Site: brandenburg
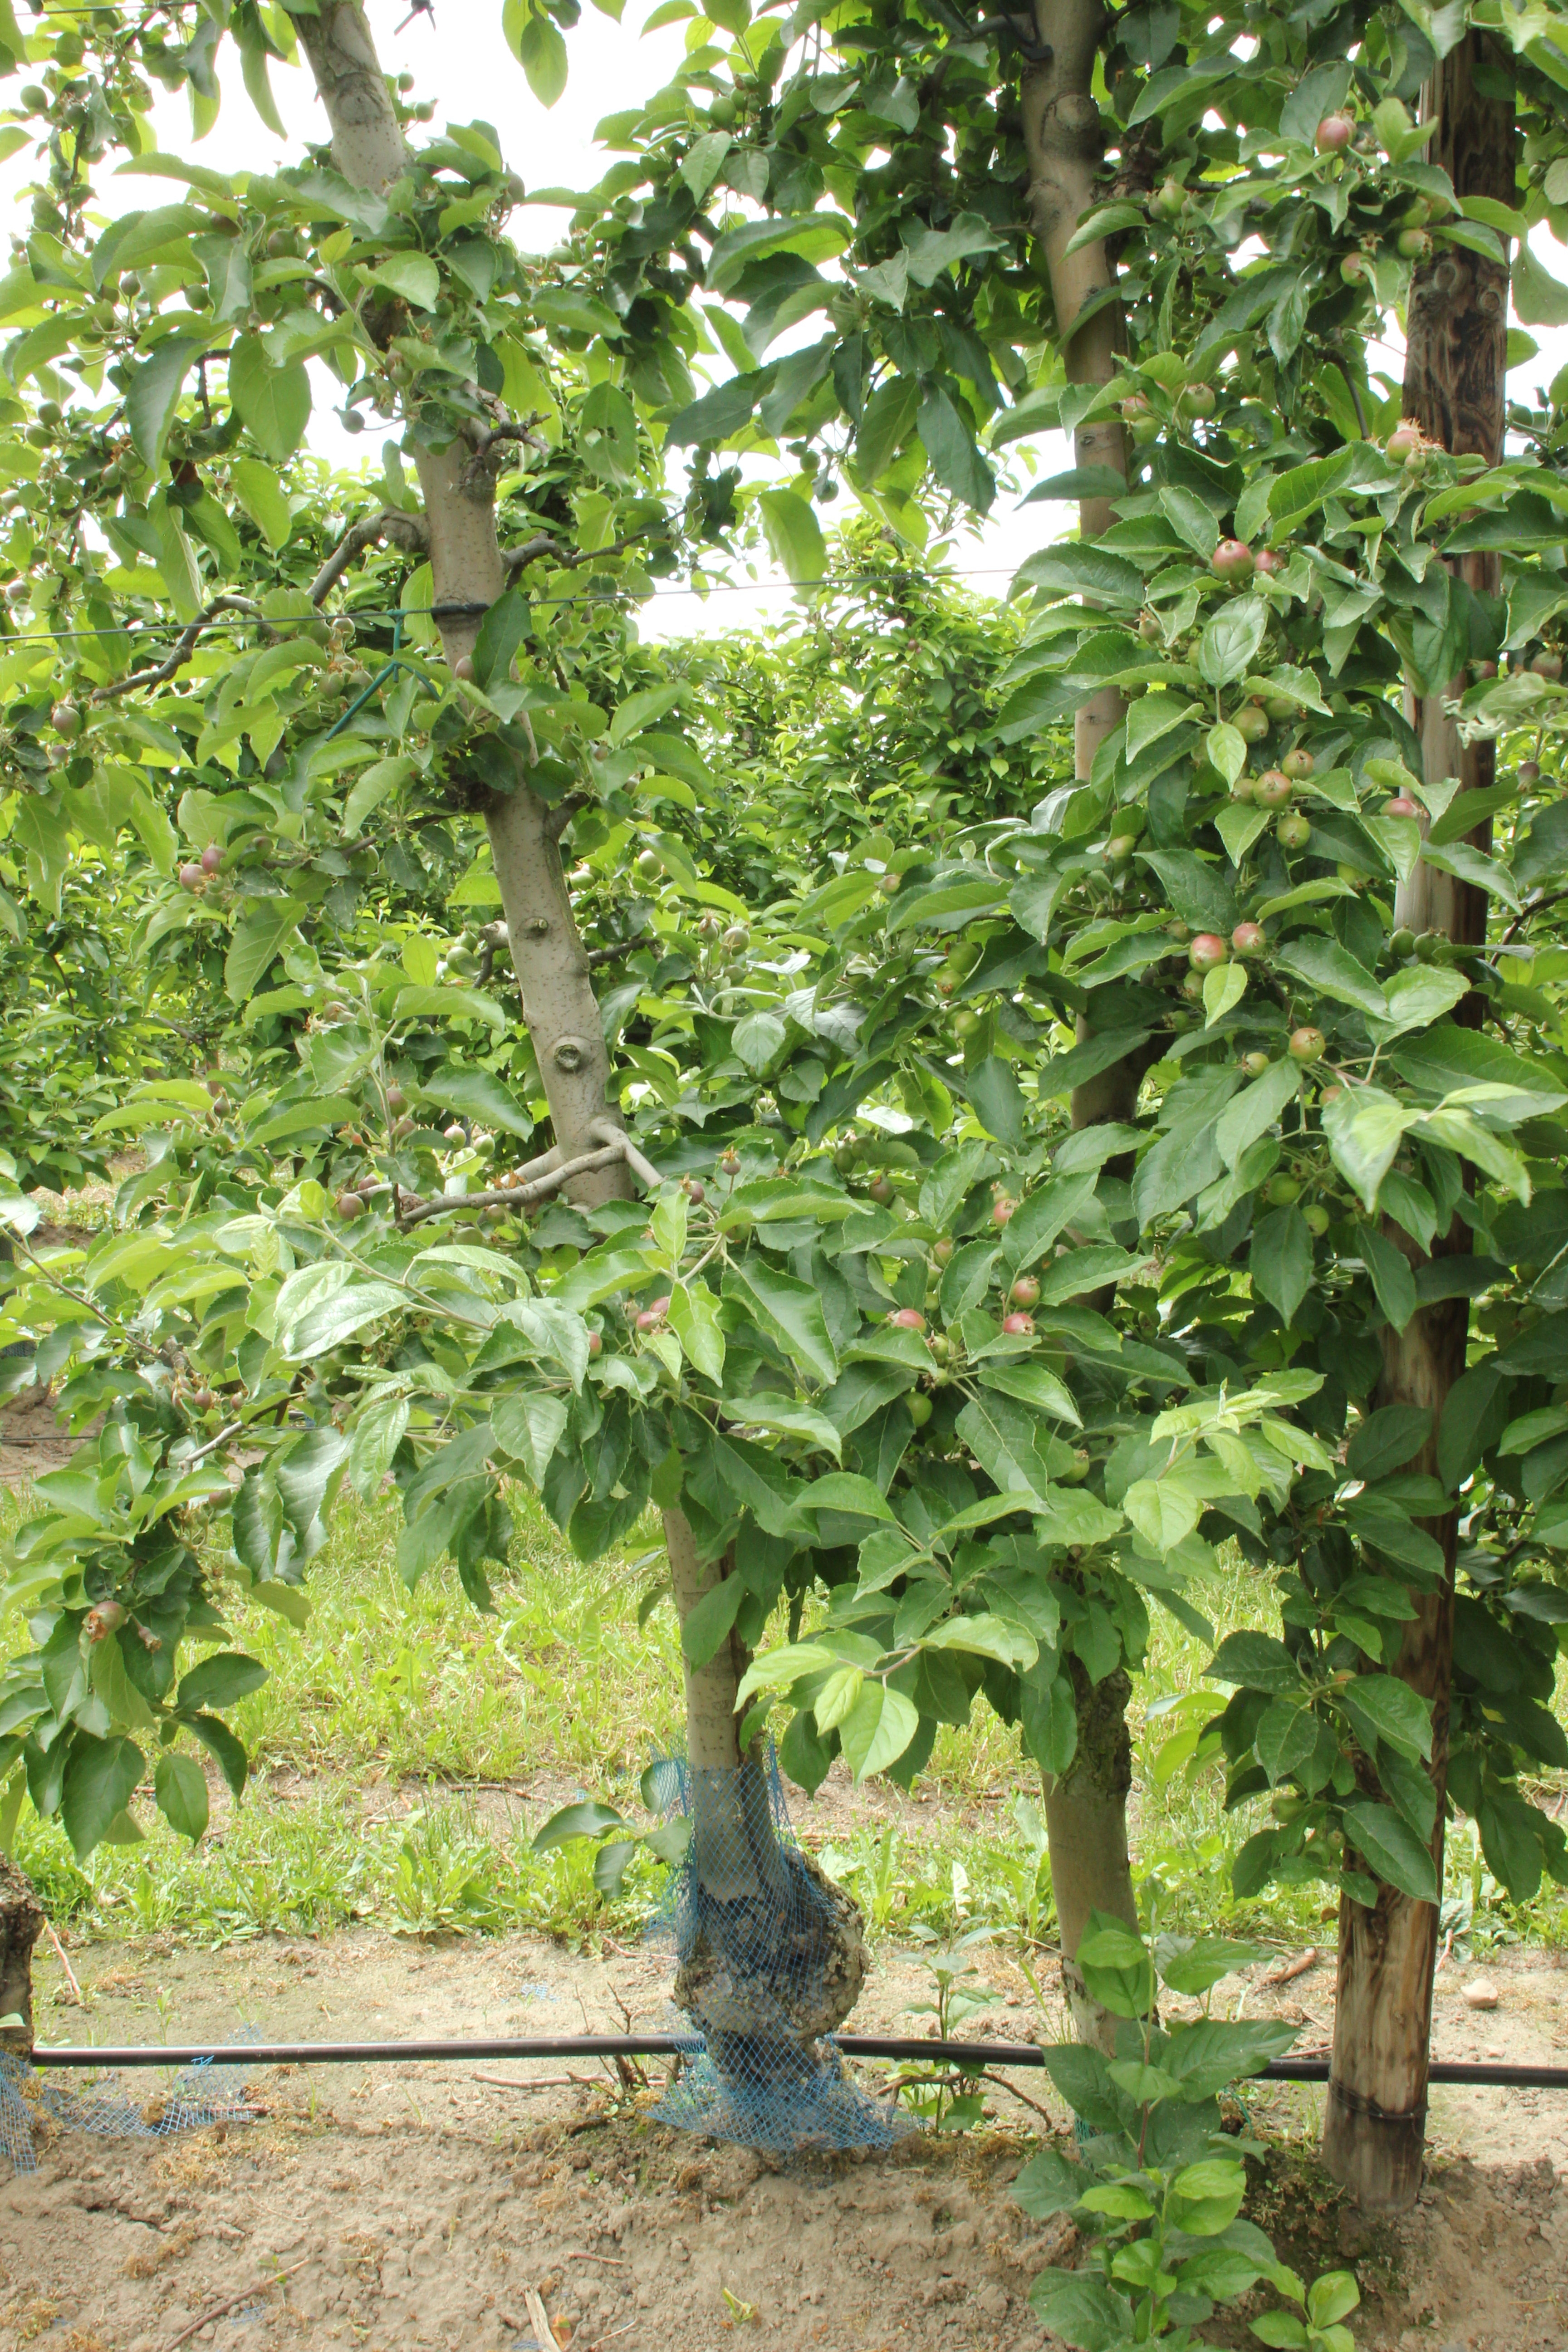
Growth stage (BBCH 72): Development of fruit